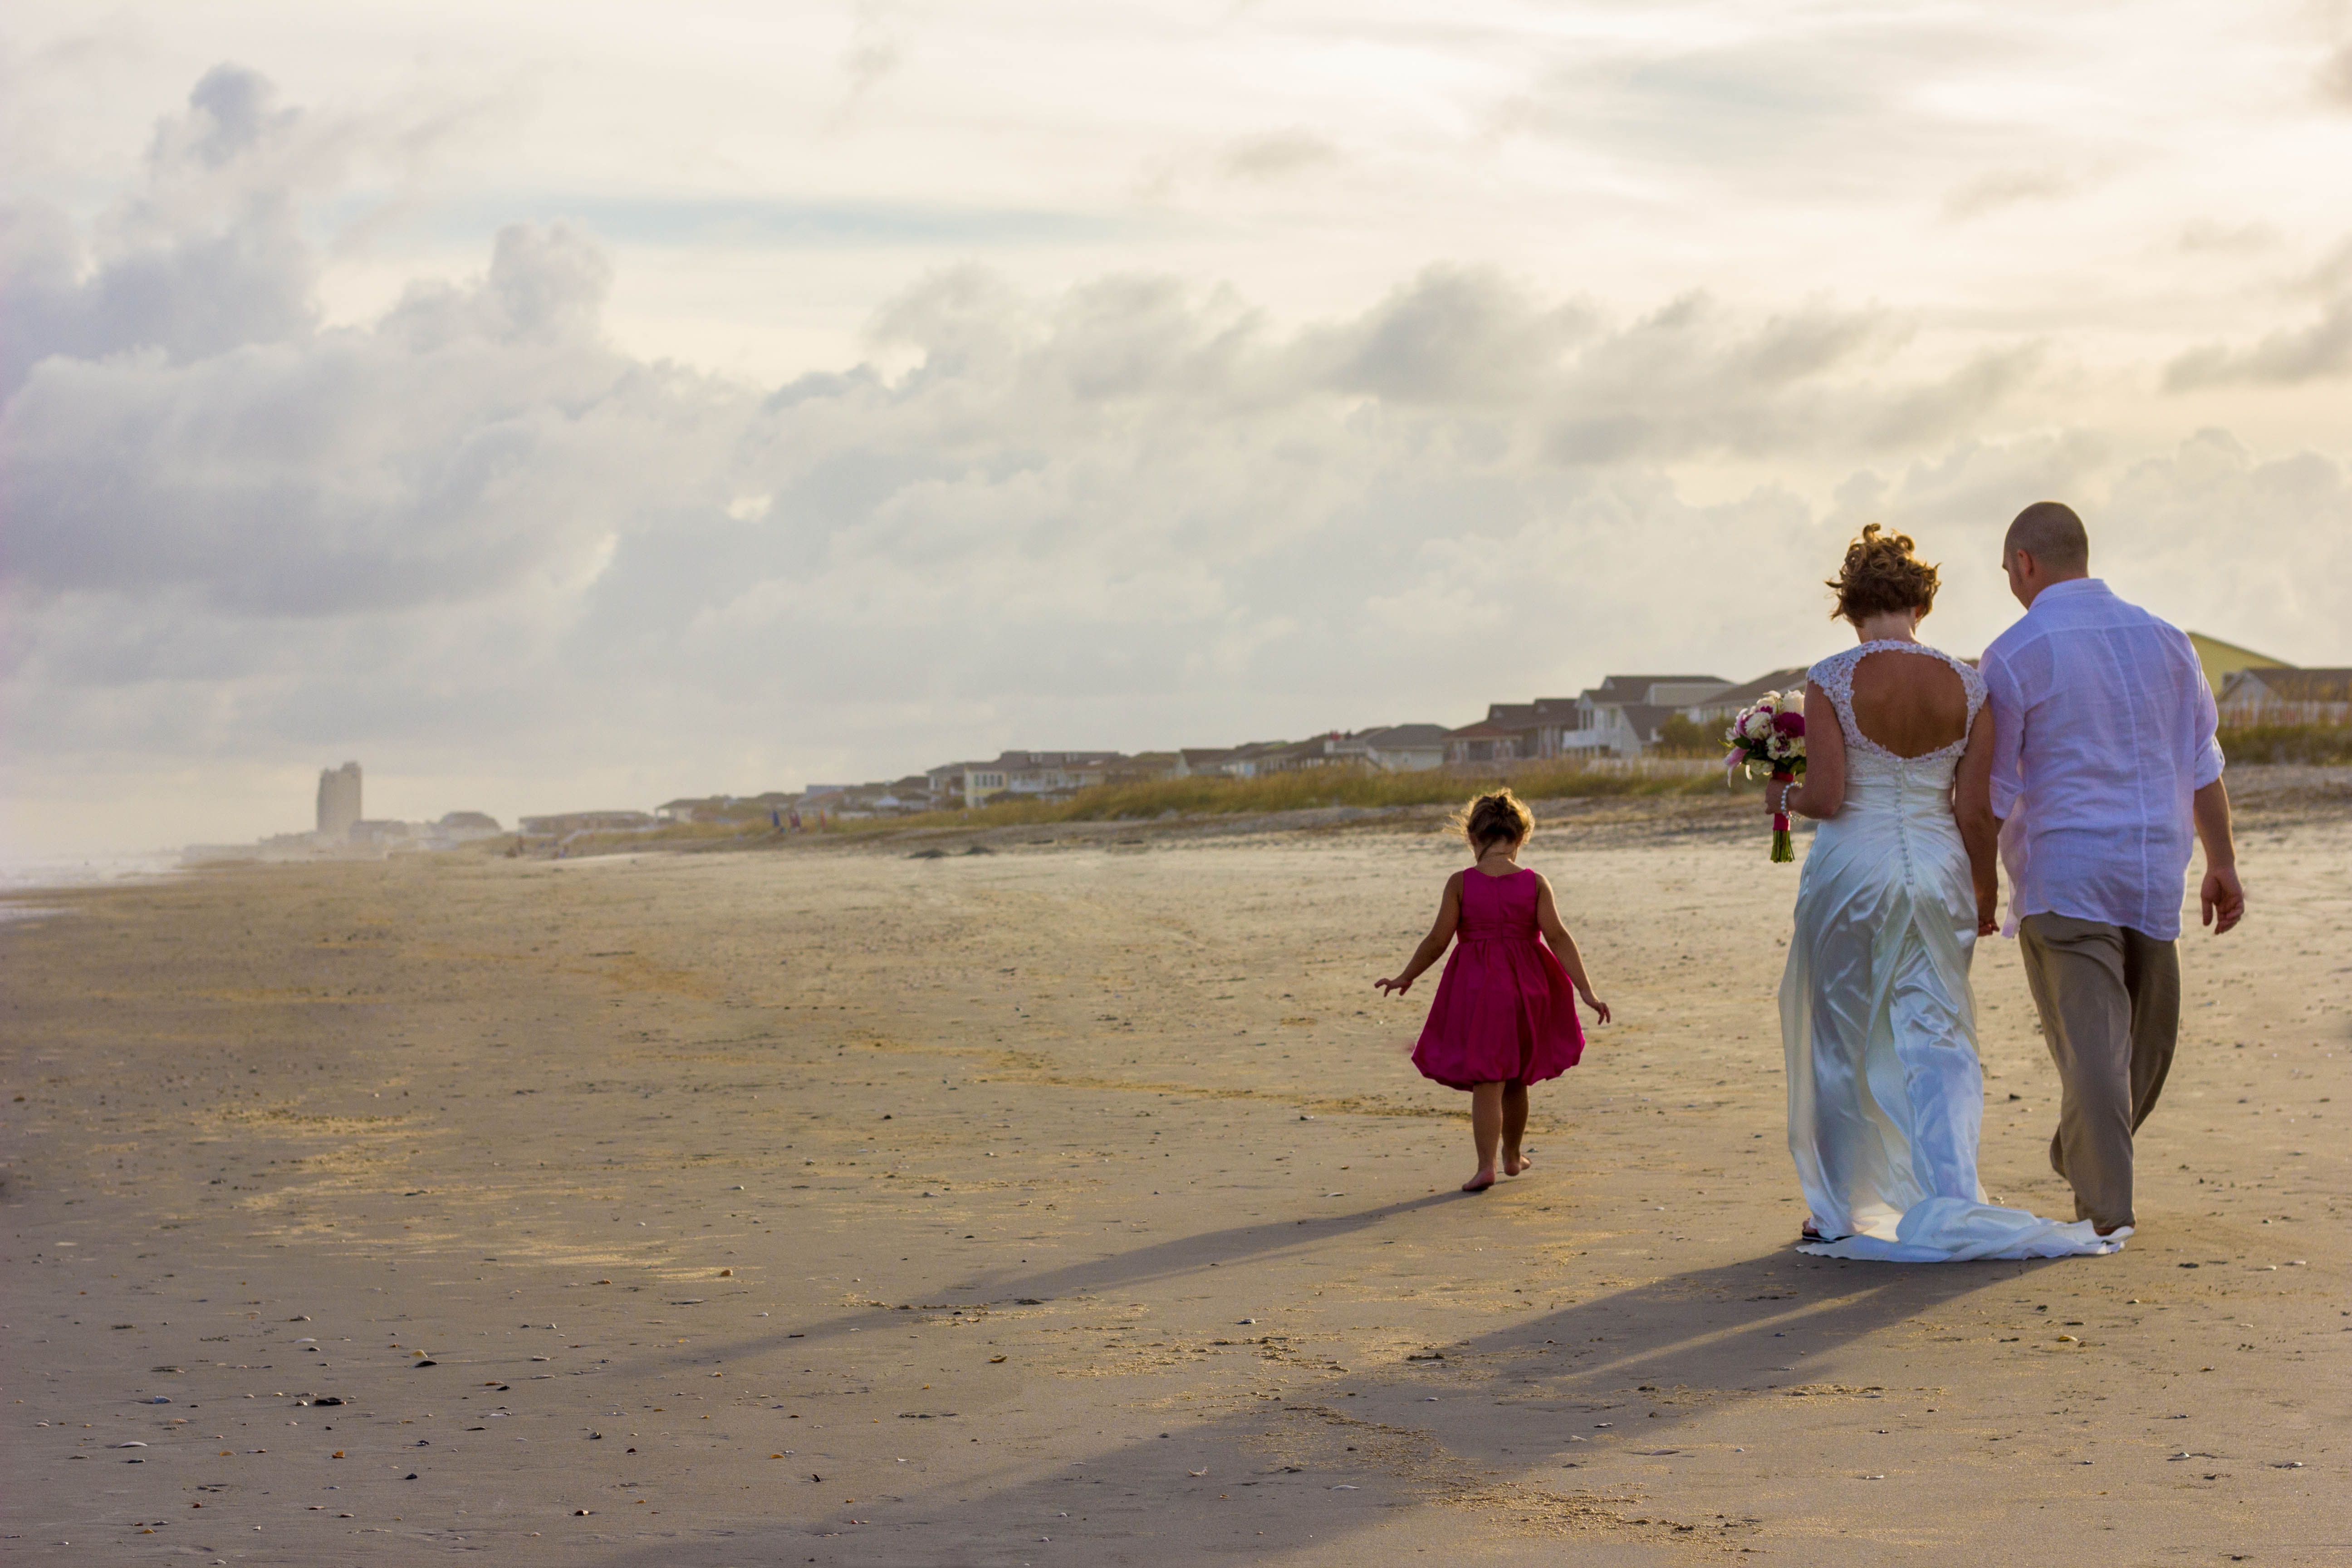
beach, sea, coast, water, sand, ocean, people, girl, woman, sunset, white, vacation, celebration, romantic, child, wedding, bride, groom, marriage, flowers, outdoors